Music education

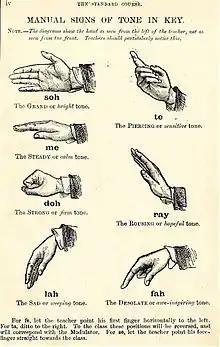
Depiction of Curwen's Solfège hand signs. This version includes the tonal tendencies and interesting titles for each tone.

In primary schools in European countries, children often learn to play instruments such as keyboards or recorders, sing in small choirs, and learn about the elements of music and history of music. In countries such as India, the harmonium is used in schools, but instruments like keyboards and violin are also common. Students are normally taught basics of Indian Raga music. In primary and secondary schools, students may often have the opportunity to perform in some type of musical ensemble, such as a choir, orchestra, or school band: concert band, marching band, or jazz band. In some secondary schools, additional music classes may also be available. In junior high school or its equivalent, music usually continues to be a required part of the curriculum.